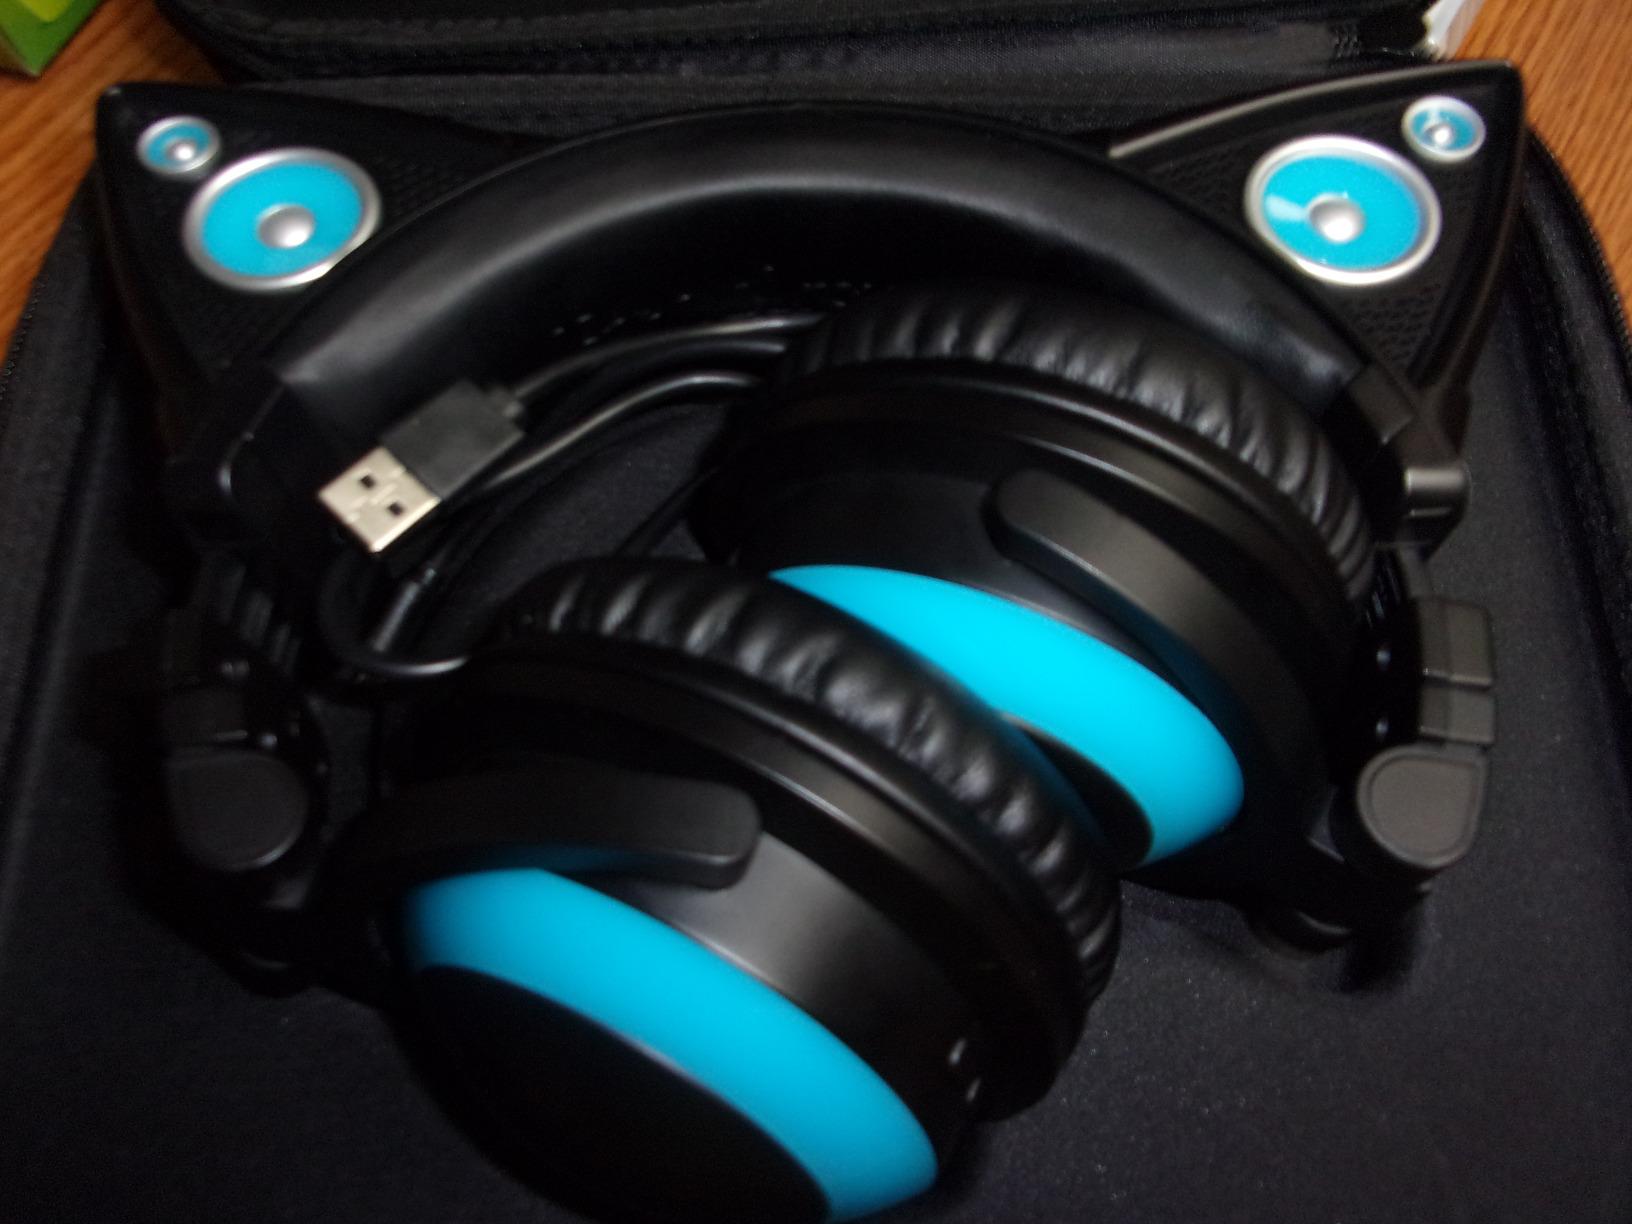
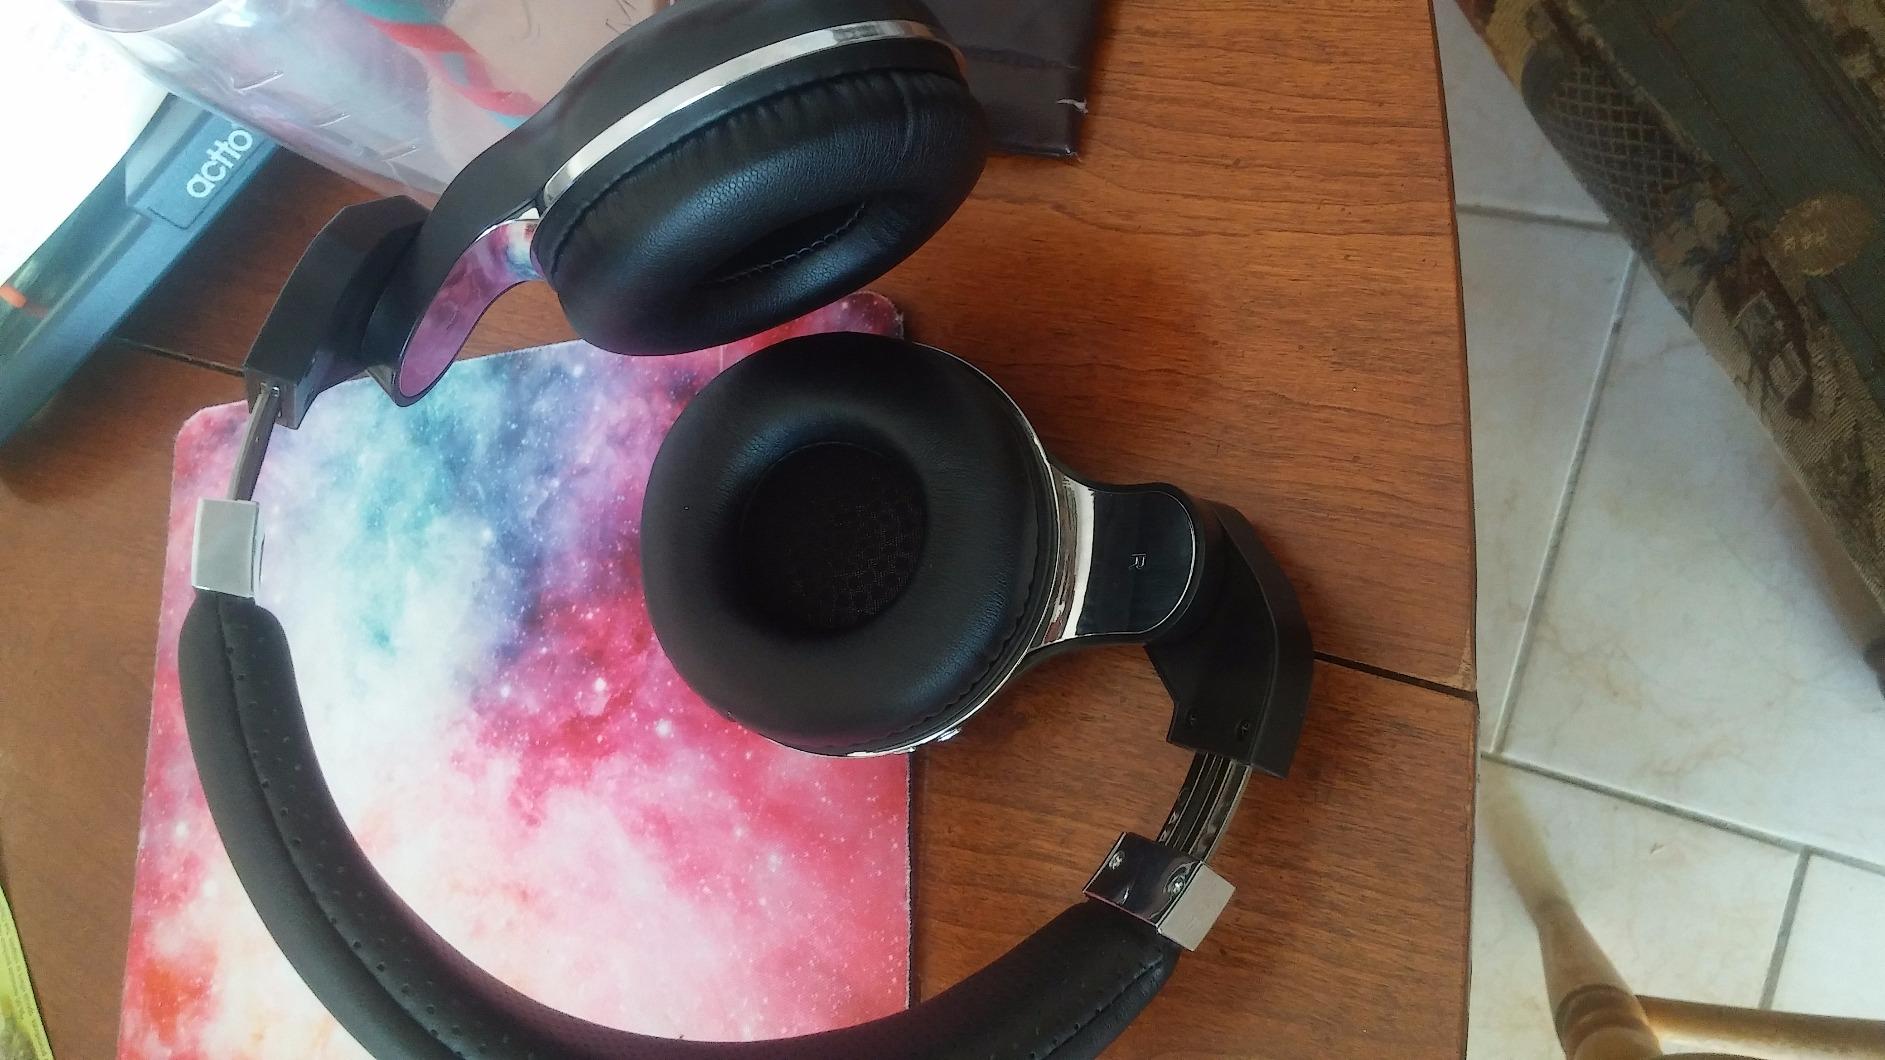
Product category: headphones
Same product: no